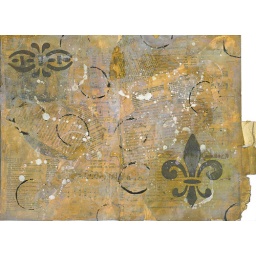
I will use this painted paper (on a collaged background) in a book that I am making with artist papers.